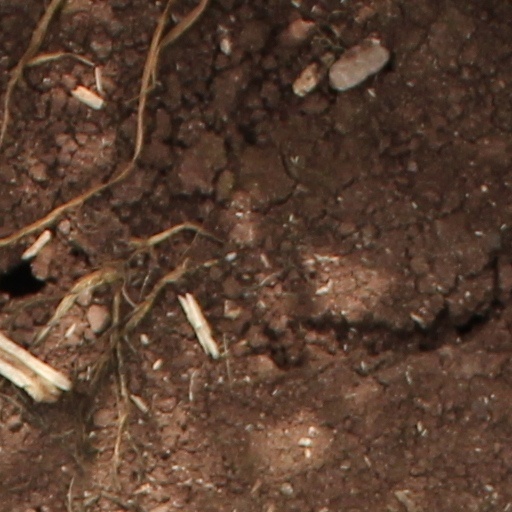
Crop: wheat